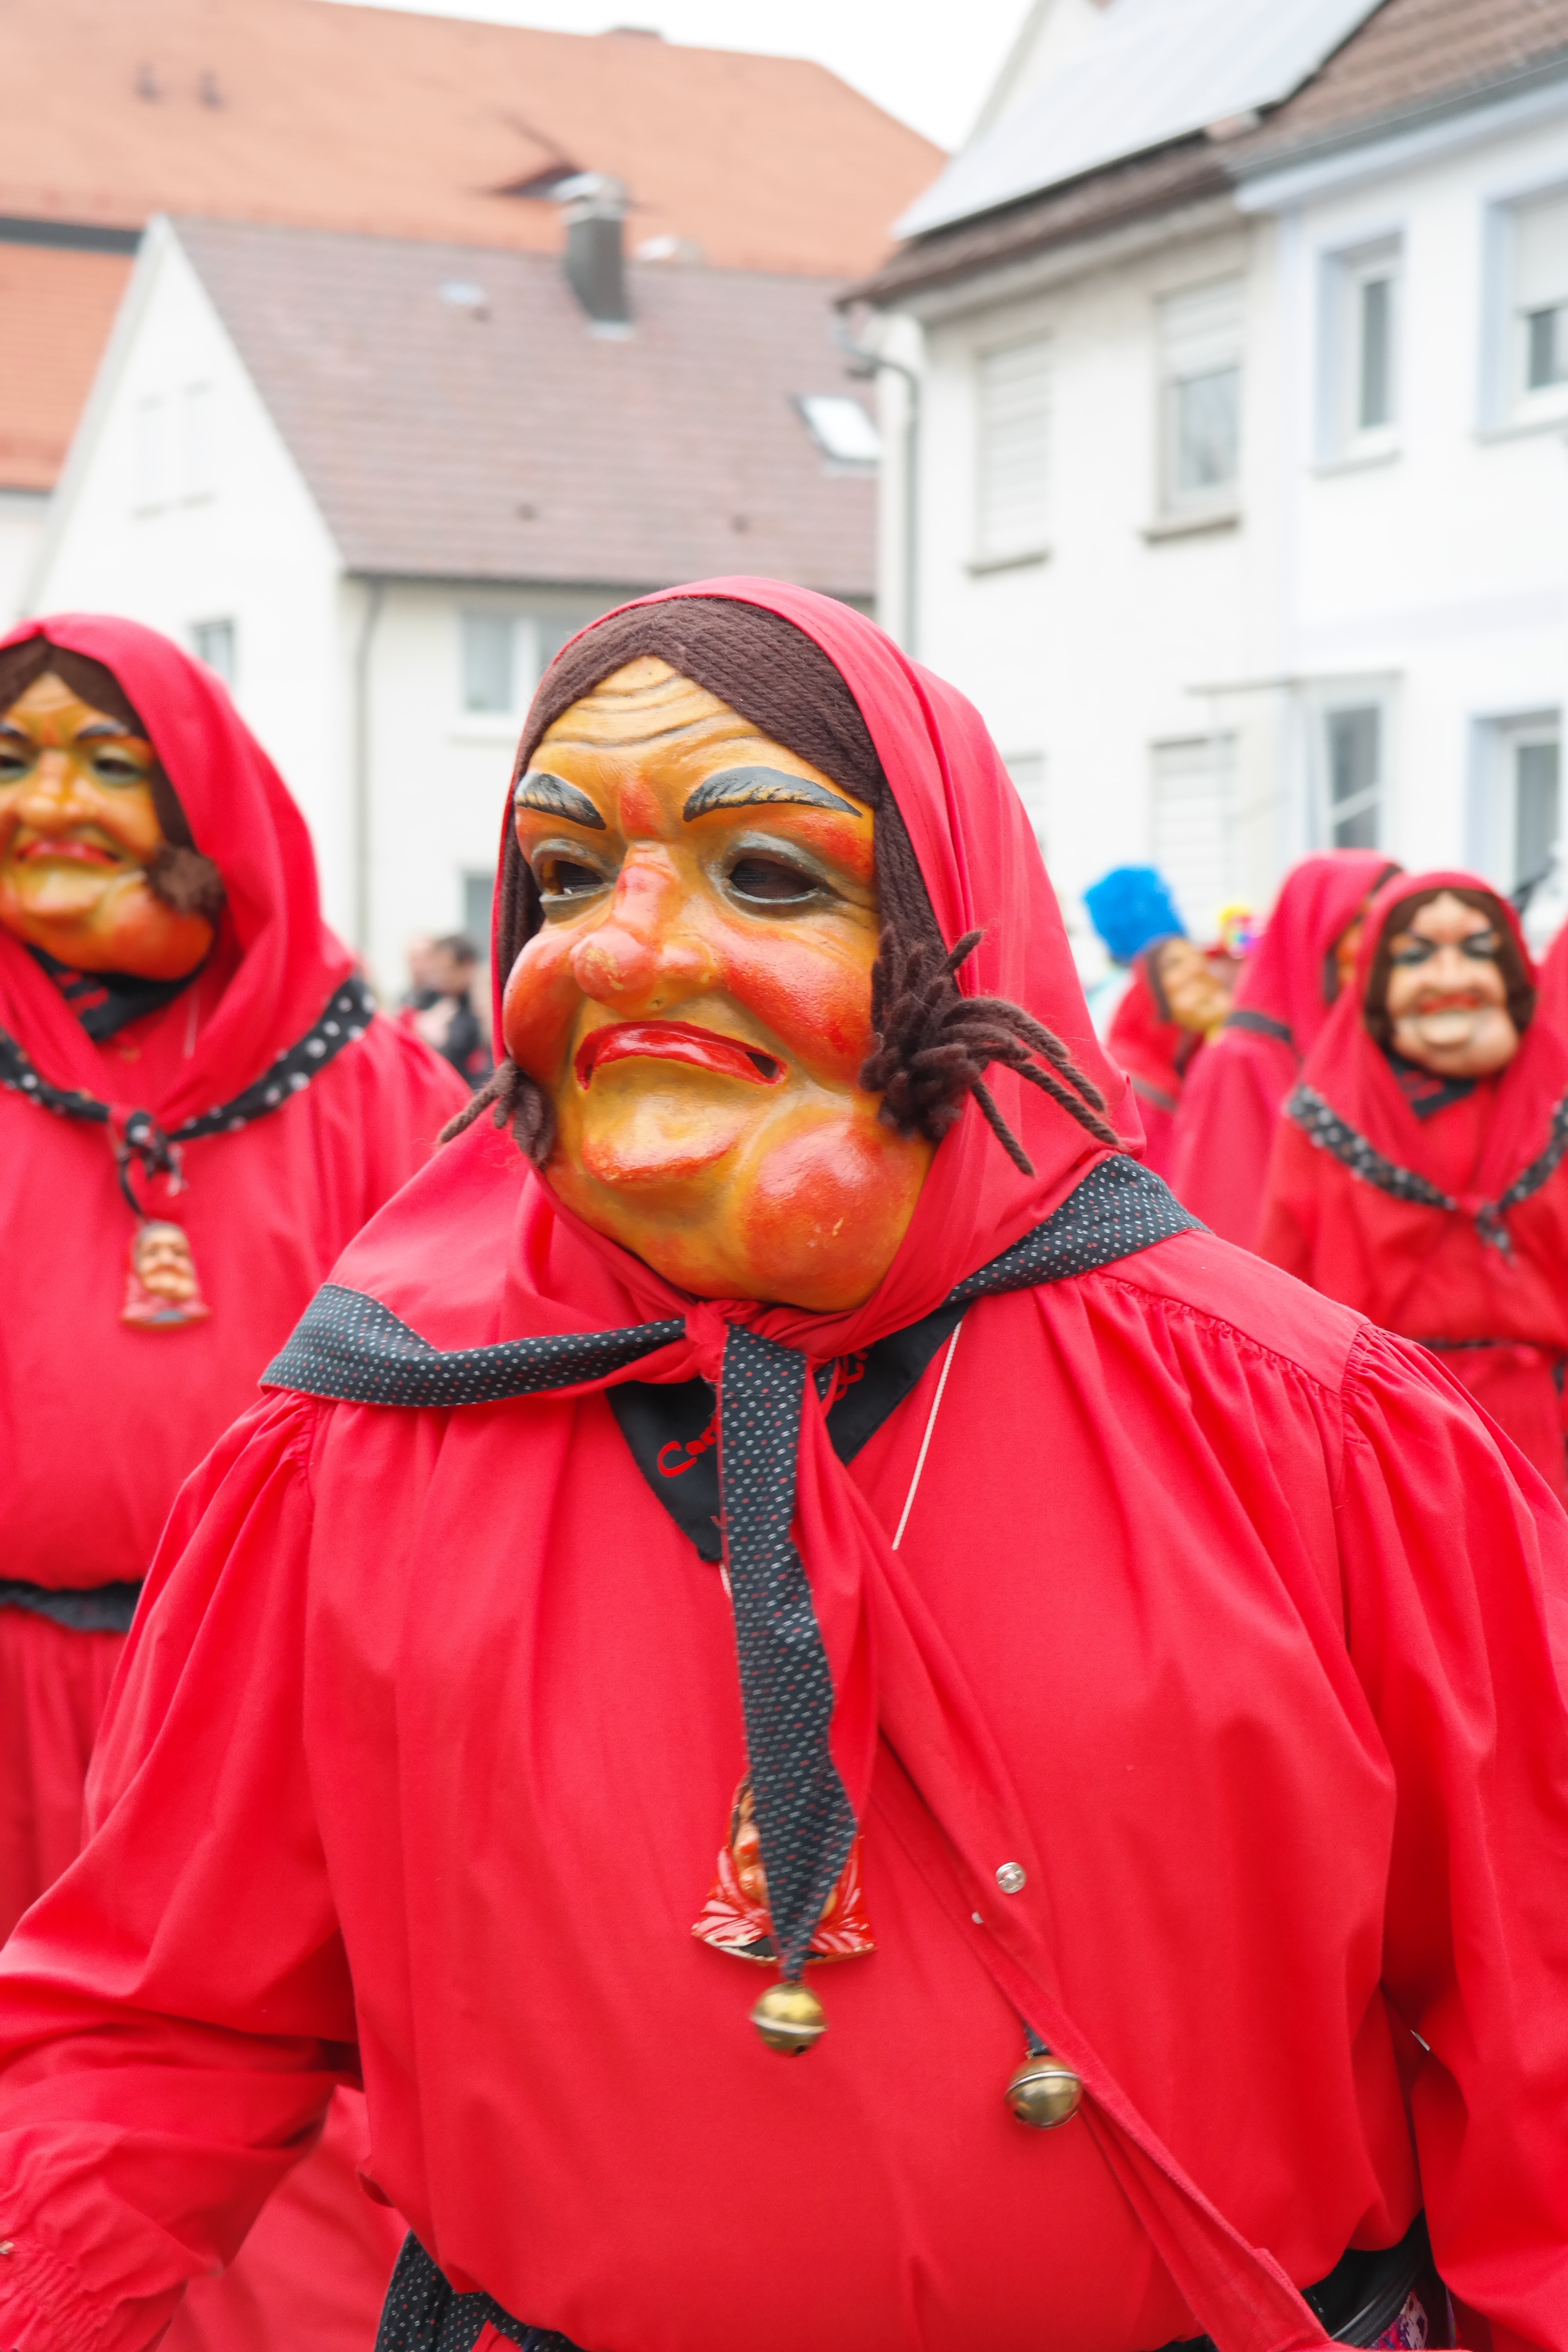
people, red, carnival, color, clothing, festival, mask, temple, move, masks, event, tradition, costume, masquerade, panel, street carnival